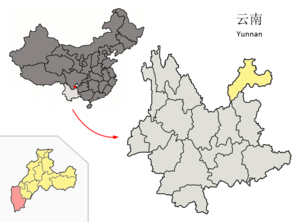
Le xian de Qiaojia est un district administratif de la province du Yunnan en Chine. Il est placé sous la juridiction de la ville-préfecture de Zhaotong.